Catharine Lumby

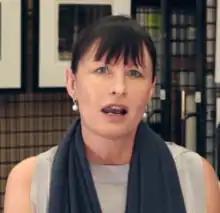
Lumby in 2013

Catharine Lumby is an Australian academic, author and journalist, currently Chair of the Department of Media and Communication at University of Sydney.